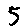
Label: 5